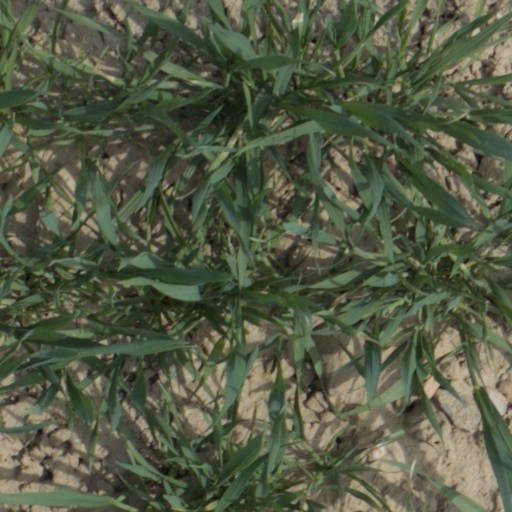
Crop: wheat